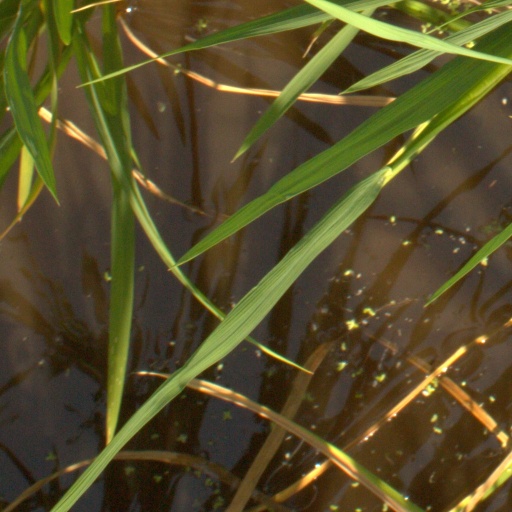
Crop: rice